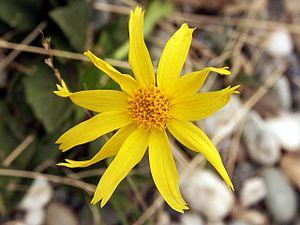
Arnica griscomii est une espèce végétale de la famille des Asteraceae.